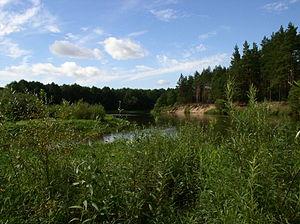
La rivière Oucha est un cours d'eau de Biélorussie et un affluent gauche de la Viliia, dans le bassin hydrographique du Niémen.